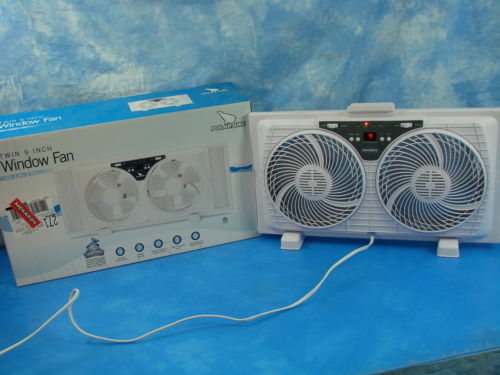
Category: fan